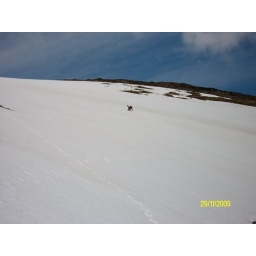
Puerto Williams - mountain dog in pursuit!